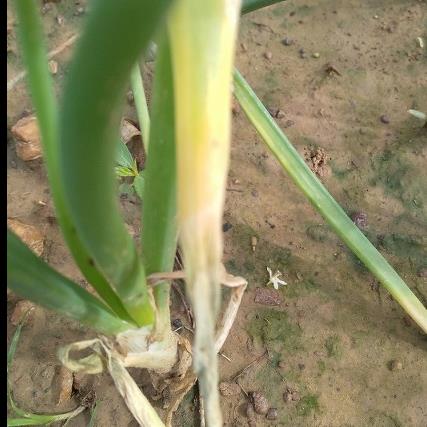
Crop: Onion
Condition: fusarium-d